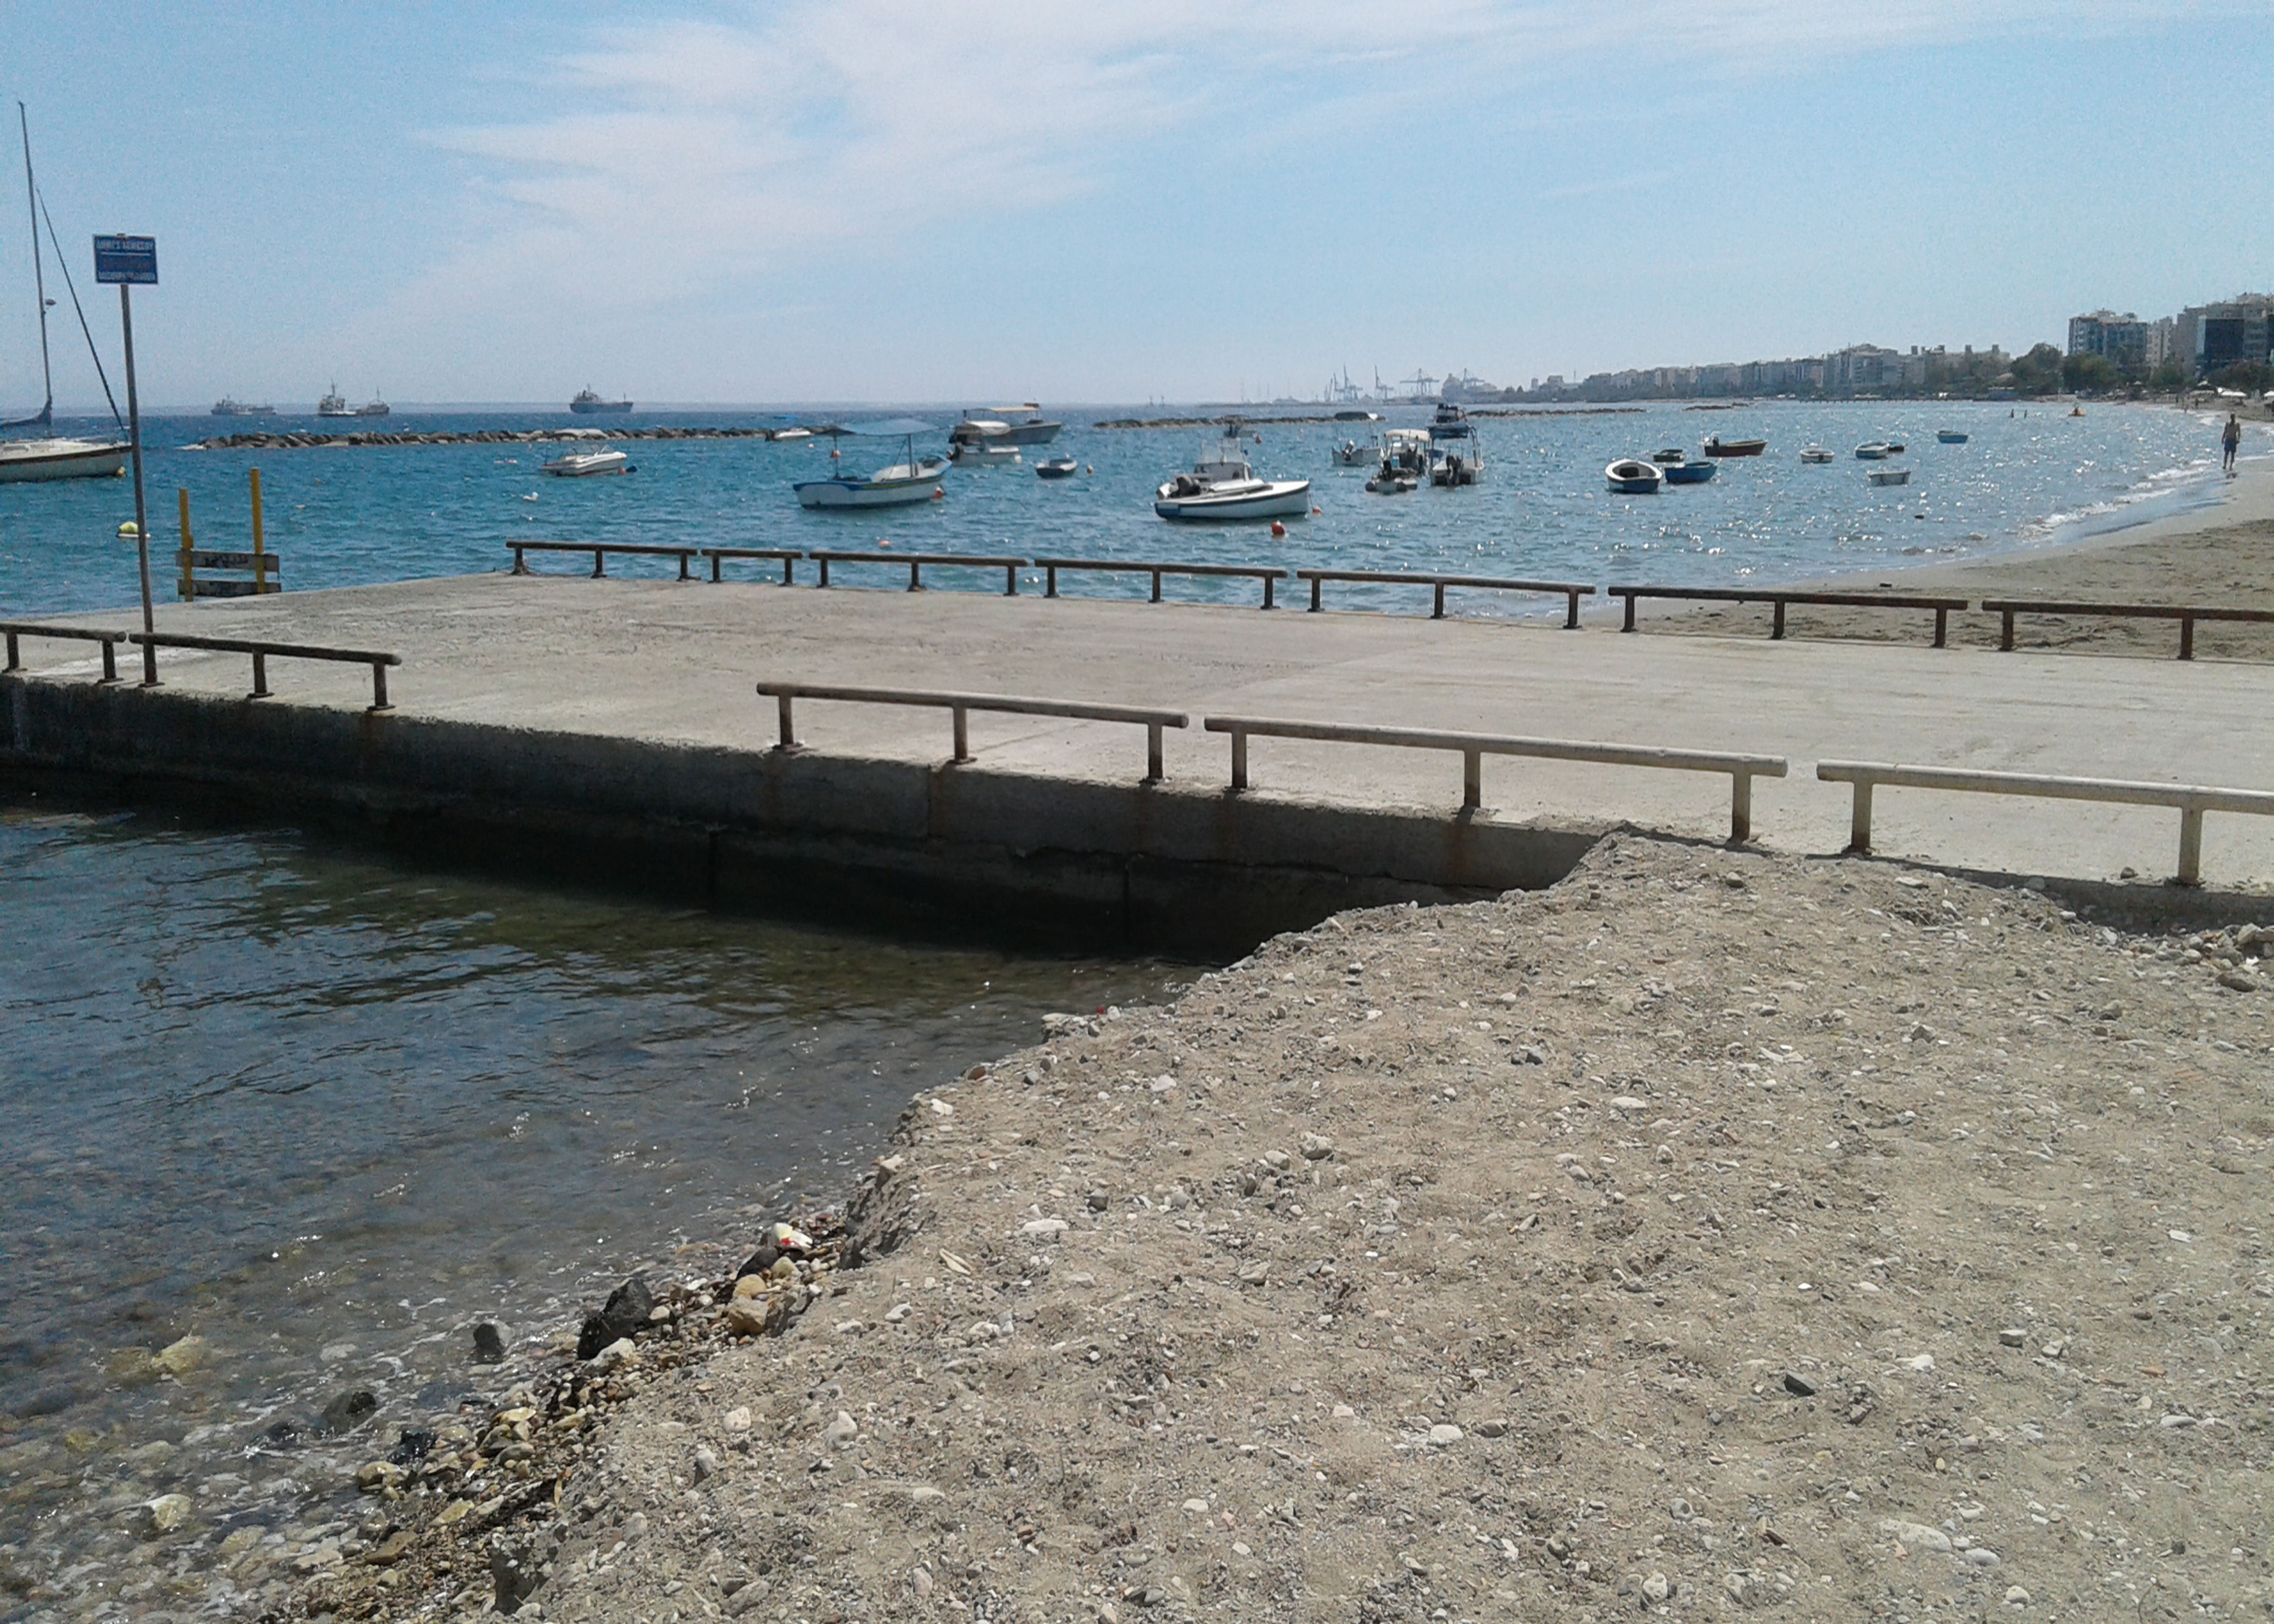
sky, sea, jetty, beach, sand, coast, water, vessel, boat, boats, ramps, ramp, water resources, cloud, watercraft, coastal and oceanic landforms, lake, wood, bank, dock, waterway, fence, boats and boating equipment and supplies, vehicle, shore, horizon, bridge, pier, wind wave, tree, road surface, ocean, channel, water transportation, street light, nonbuilding structure, harbor, boardwalk, bay, landscape, port, reservoir, sound, inlet, walkway, wind, soil, wave, marina, lake district, vacation, tide, handrail, river, tropics